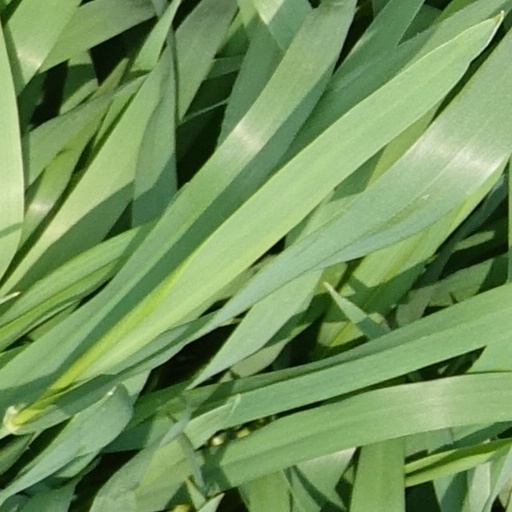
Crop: wheat